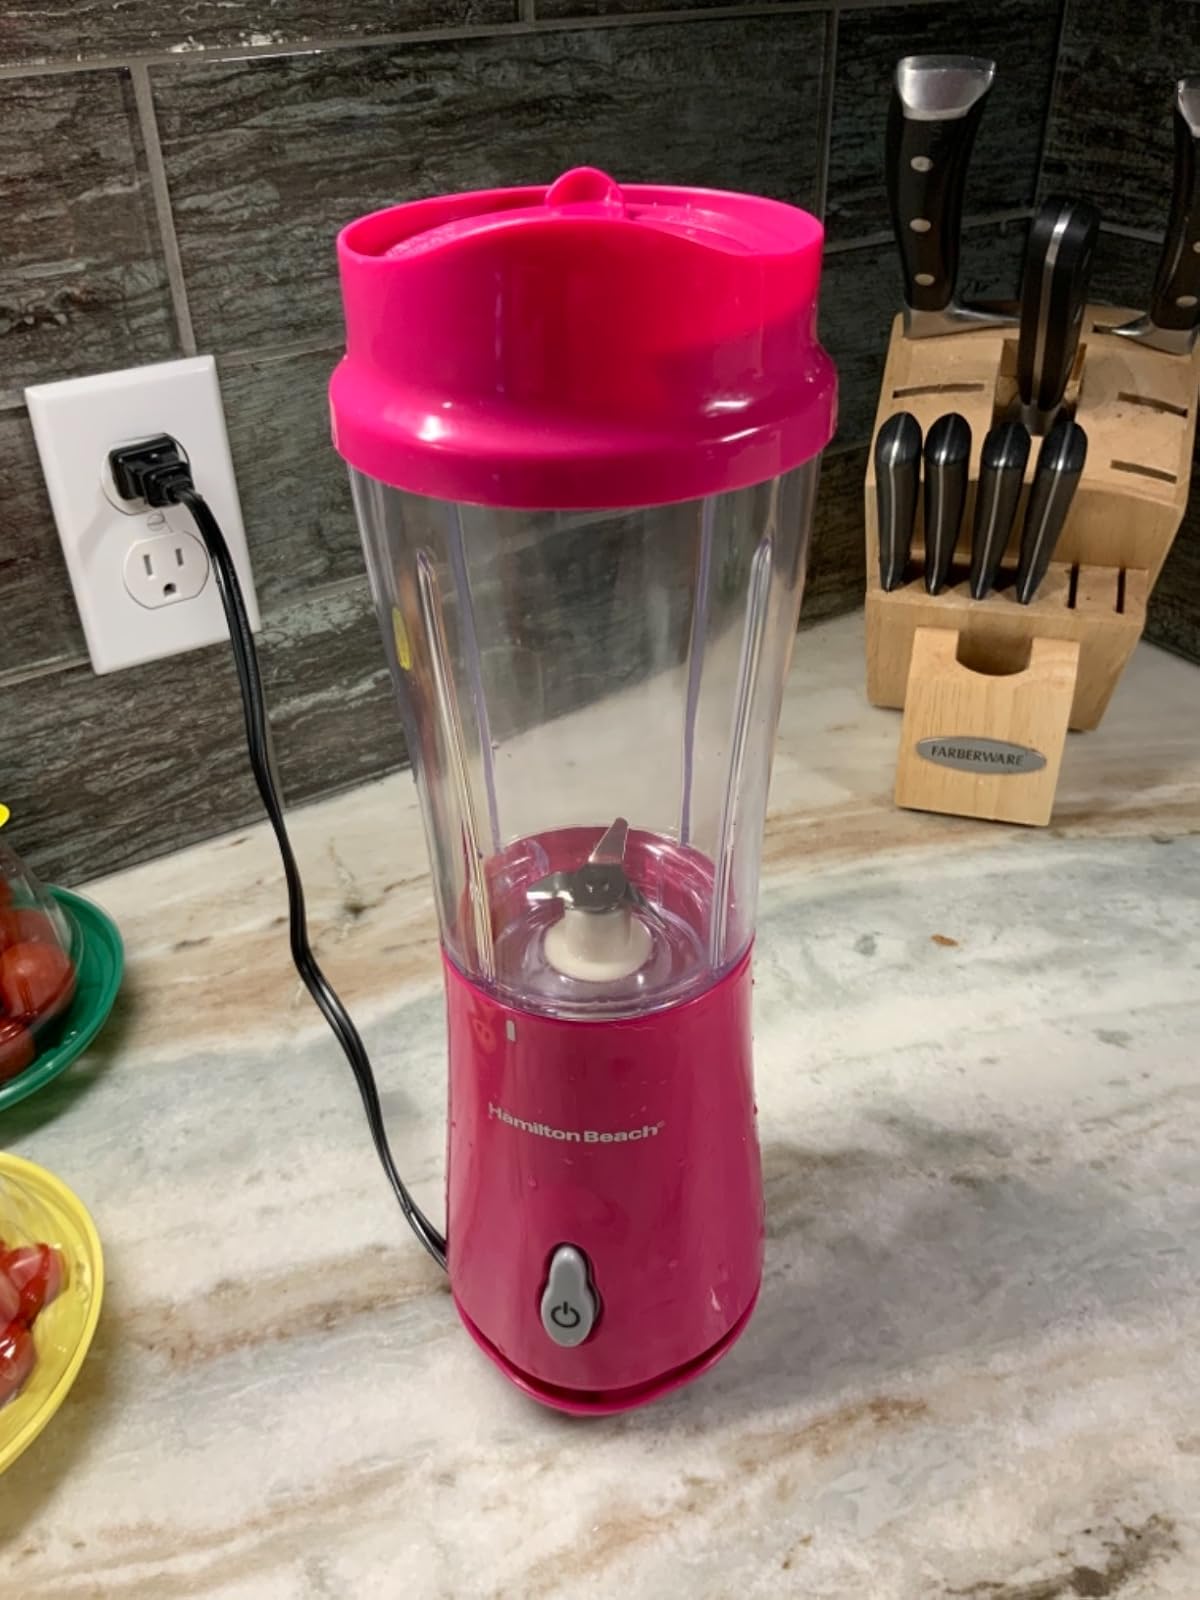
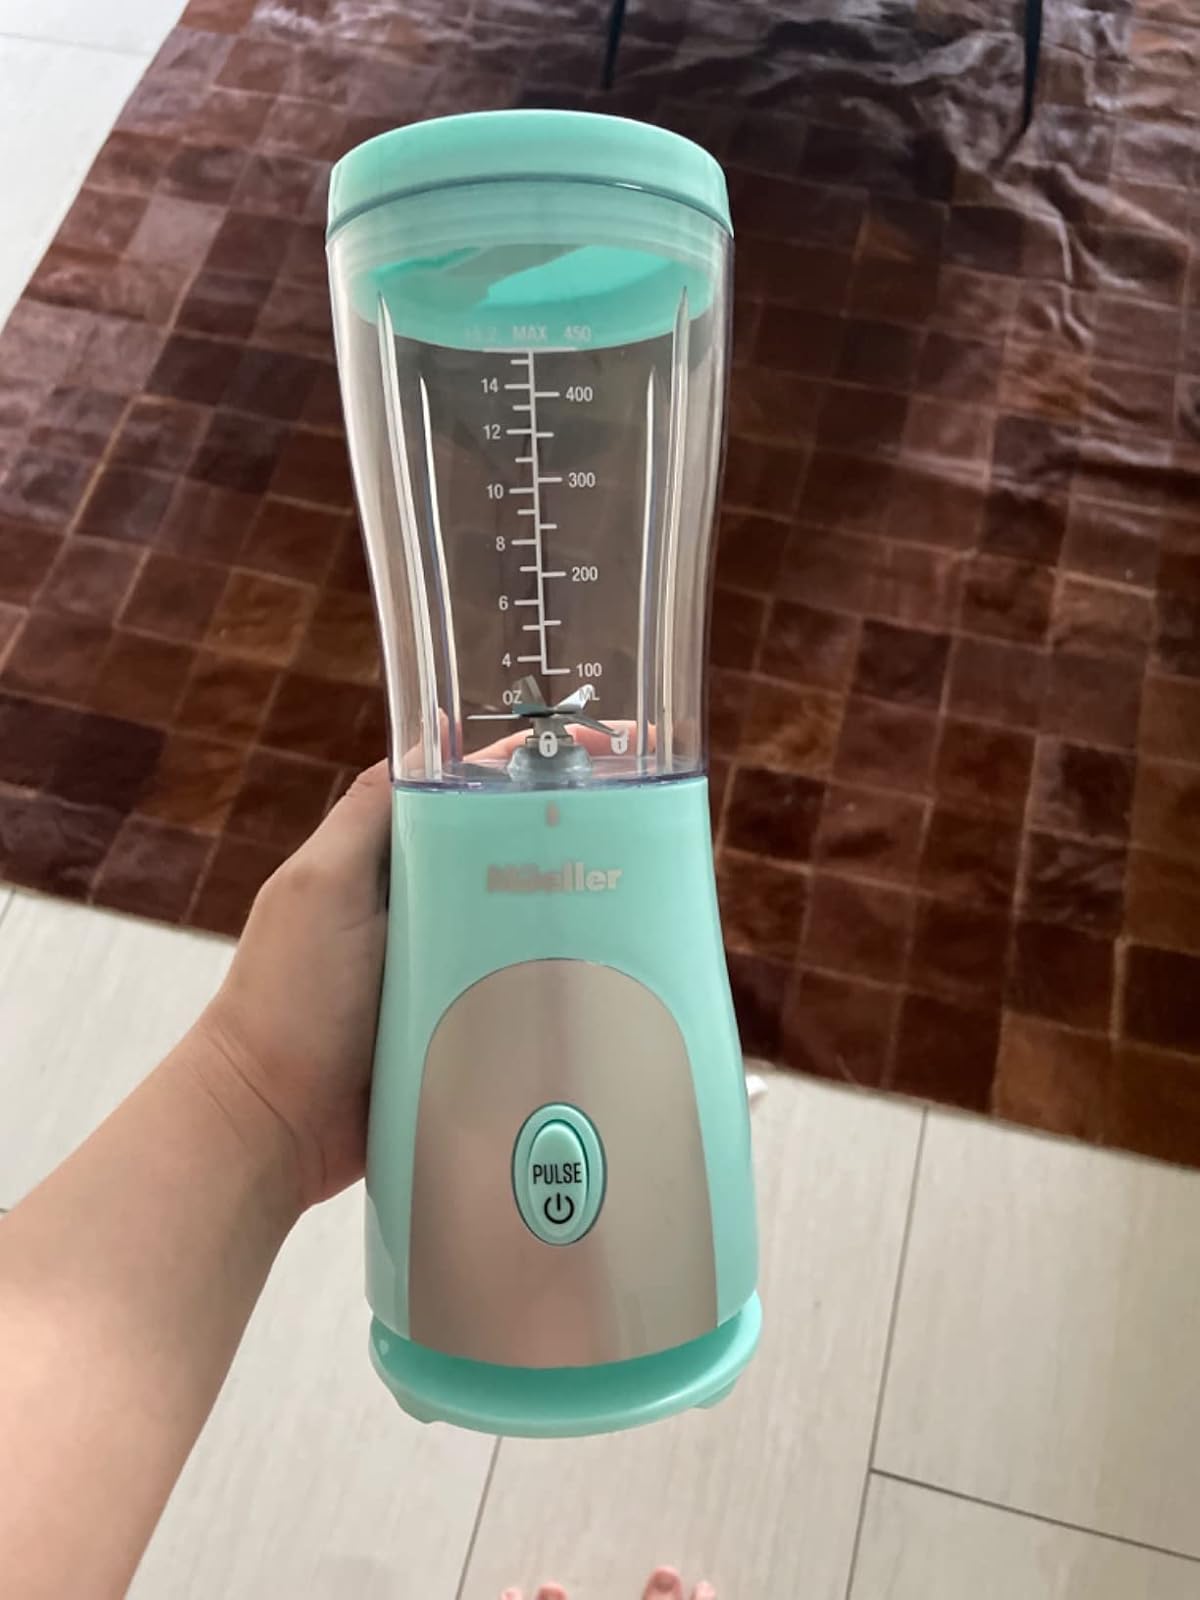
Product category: items_blender
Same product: no